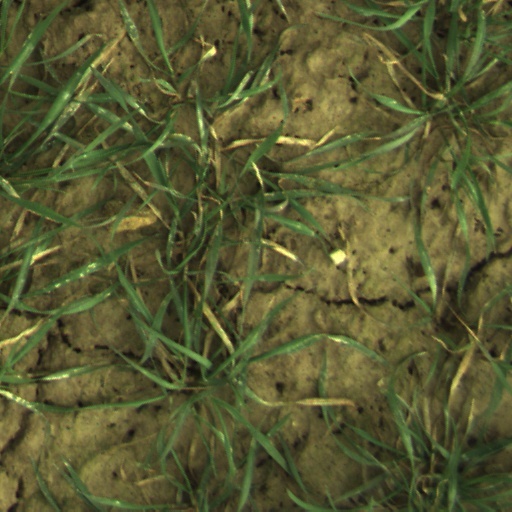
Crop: wheat